Bakir Izetbegović

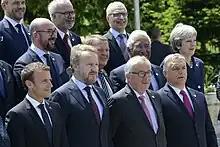
Izetbegović alongside French President Emmanuel Macron and other European leaders in Sofia, 17 May 2018

In June 2012, Izetbegović criticized Serbian President Tomislav Nikolić for refusing to recognize the Srebrenica massacre as an act of genocide, saying it was an insult to the survivors. Even before criticizing Nikolić, Izetbegović, alongside the leaders of Croatia, Slovenia, and Macedonia, boycotted Nikolić's presidential inauguration due to his denial of the genocide in Srebrenica and claims about Vukovar, a Croatian city devastated during the Croatian War of Independence. Some time after, Nikolić apologised for crimes committed by any individual in the name of Serbia, and, in particular, for crimes committed in Srebrenica. In October 2012, alongside other Presidency members, Izetbegović met with United States Secretary of State Hillary Clinton in Sarajevo. In July 2014, he stated that Gaza "was for many years a target of Israeli attacks" and warned that the world was "becoming used to violence perpetrated by Israel". On 7 June 2015, Izetbegović met with Pope Francis in Sarajevo, as part of the Pope's 2015 papal visit to Bosnia and Herzegovina. In early 2017, Izetbegović met Egyptian members of the Muslim Brotherhood in the Building of the Presidency. In one of his last foreign visits as presidency member, Izetbegović participated at an EPP summit held in Sofia, Bulgaria on 16 May 2018.